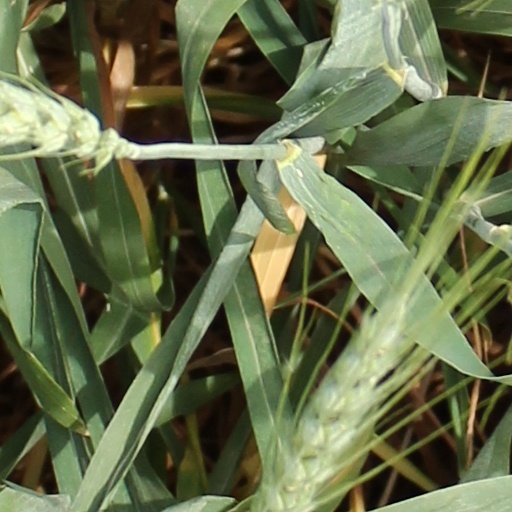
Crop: wheat